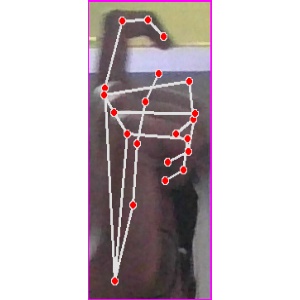
अक्षर: ट